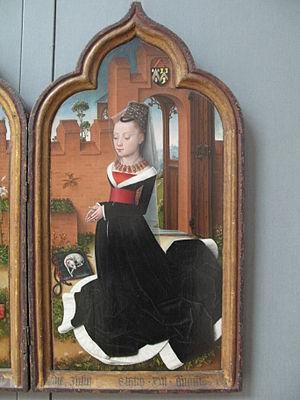
Plusieurs personnes et familles portent le nom Hose ou Hoese :